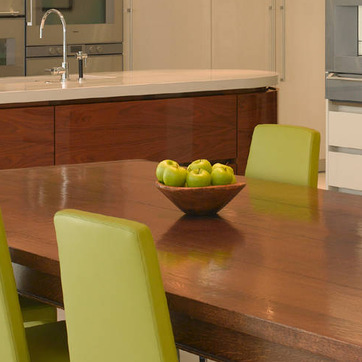
Material: food